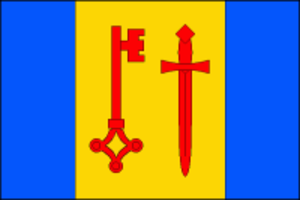
Božice est une commune du district de Znojmo, dans la région de Moravie-du-Sud, en République tchèque. Sa population s'élevait à 1 546 habitants en 2019.